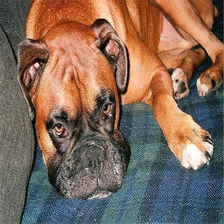
Species: dog
Breed: boxer